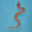
Label: snake